Bob Mann (American football)

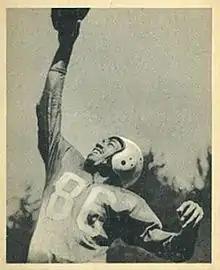
A black and white photo of Mann posing catching a football with one hand

As a rookie in 1948, Mann and halfback Mel Groomes became the first African Americans to play for the Lions. Even though team owners claimed that a ban on African American players did not exist, between 1933 and 1945 no African American played in the NFL. Teams in the rival AAFC were much more willing to sign African American players. Even after the NFL began signing African American players to their rosters, it took many years for them to be given the same opportunities as white players.